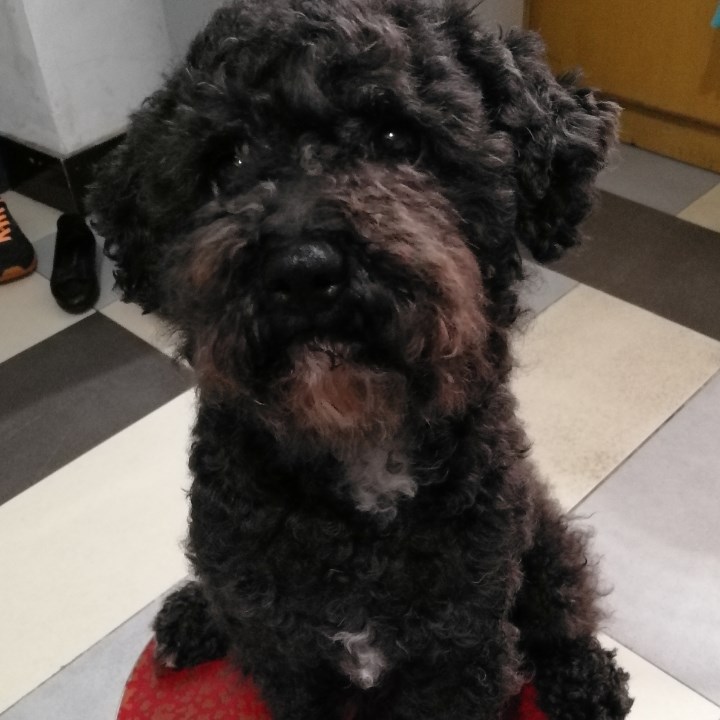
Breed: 7449-n000128-teddy